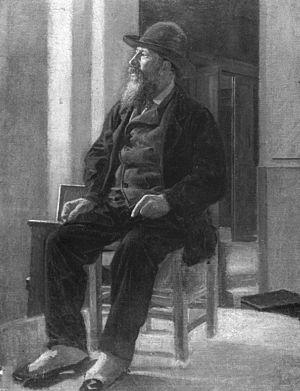
Stanislao Lista, né le 8 décembre 1824 à Salerne et mort le 12 février 1908 à Naples, est un sculpteur italien qui fut actif à Naples.